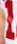
Number: 1